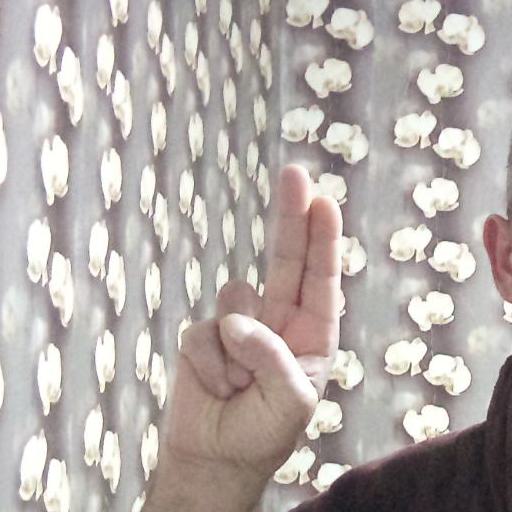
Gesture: two_up